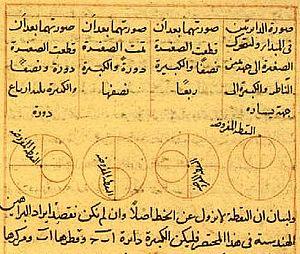
Le géocentrisme est un modèle physique ancien selon lequel la Terre se trouve immobile, au centre de l'univers. Cette théorie date de l'Antiquité et a été notamment défendue par Aristote et Ptolémée. Elle a duré jusqu’à la fin du XVIᵉ siècle à la renaissance pour être progressivement remplacée par l'héliocentrisme, selon lequel la Terre tourne autour du Soleil.
La science et la technologie byzantines jouèrent un grand rôle dans la préservation des connaissances acquises pendant l’Antiquité classique et dans la transmission de celles-ci au monde arabe et à l’Europe occidentale vers la fin du Moyen Âge et au début de la Renaissance italienne. Sauf pour quelques inventions, notamment dans le domaine militaire, les Byzantins n’innoveront guère, ni sur le plan scientifique s’intéressant moins à l’aspect théorique de sciences comme les mathématiques ou l’astronomie qu’à leurs applications pratiques, ni sur le plan technologique où ils perpétueront les techniques en utilisation dans l’Empire romain.
Le théorème de La Hire est démontré dans le traité des roulettes du mathématicien français Philippe de La Hire, mais il était connu bien avant La Hire. Il peut être séparé en deux propositions : la première est que tout point fixe d'un cercle C de rayon r roulant sans glisser intérieurement sur un cercle C′ de rayon 2r décrit un diamètre de C′, la seconde plus générale est que dans les mêmes conditions tout point lié au cercle mobile C décrit une ellipse. Le diamètre décrit par un point de C est un cas dégénéré d'hypocycloïde. L'ellipse décrite par un point lié à C est un cas très particulier d'hypotrochoïde.